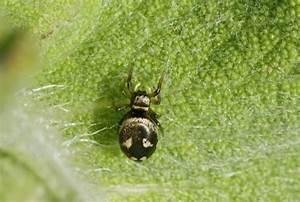
spider